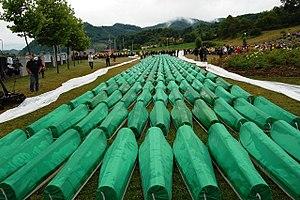
Le massacre de Srebrenica, également appelé génocide de Srebrenica, désigne le massacre de plus de 8 000 hommes et adolescents bosniaques dans la région de Srebrenica, en Bosnie-Herzégovine, au mois de juillet 1995, durant la guerre de Bosnie-Herzégovine.